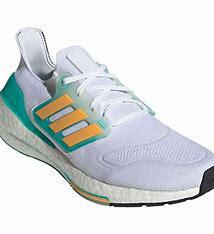
Brand: Adidas
Model: Ultraboost 22 Lauf